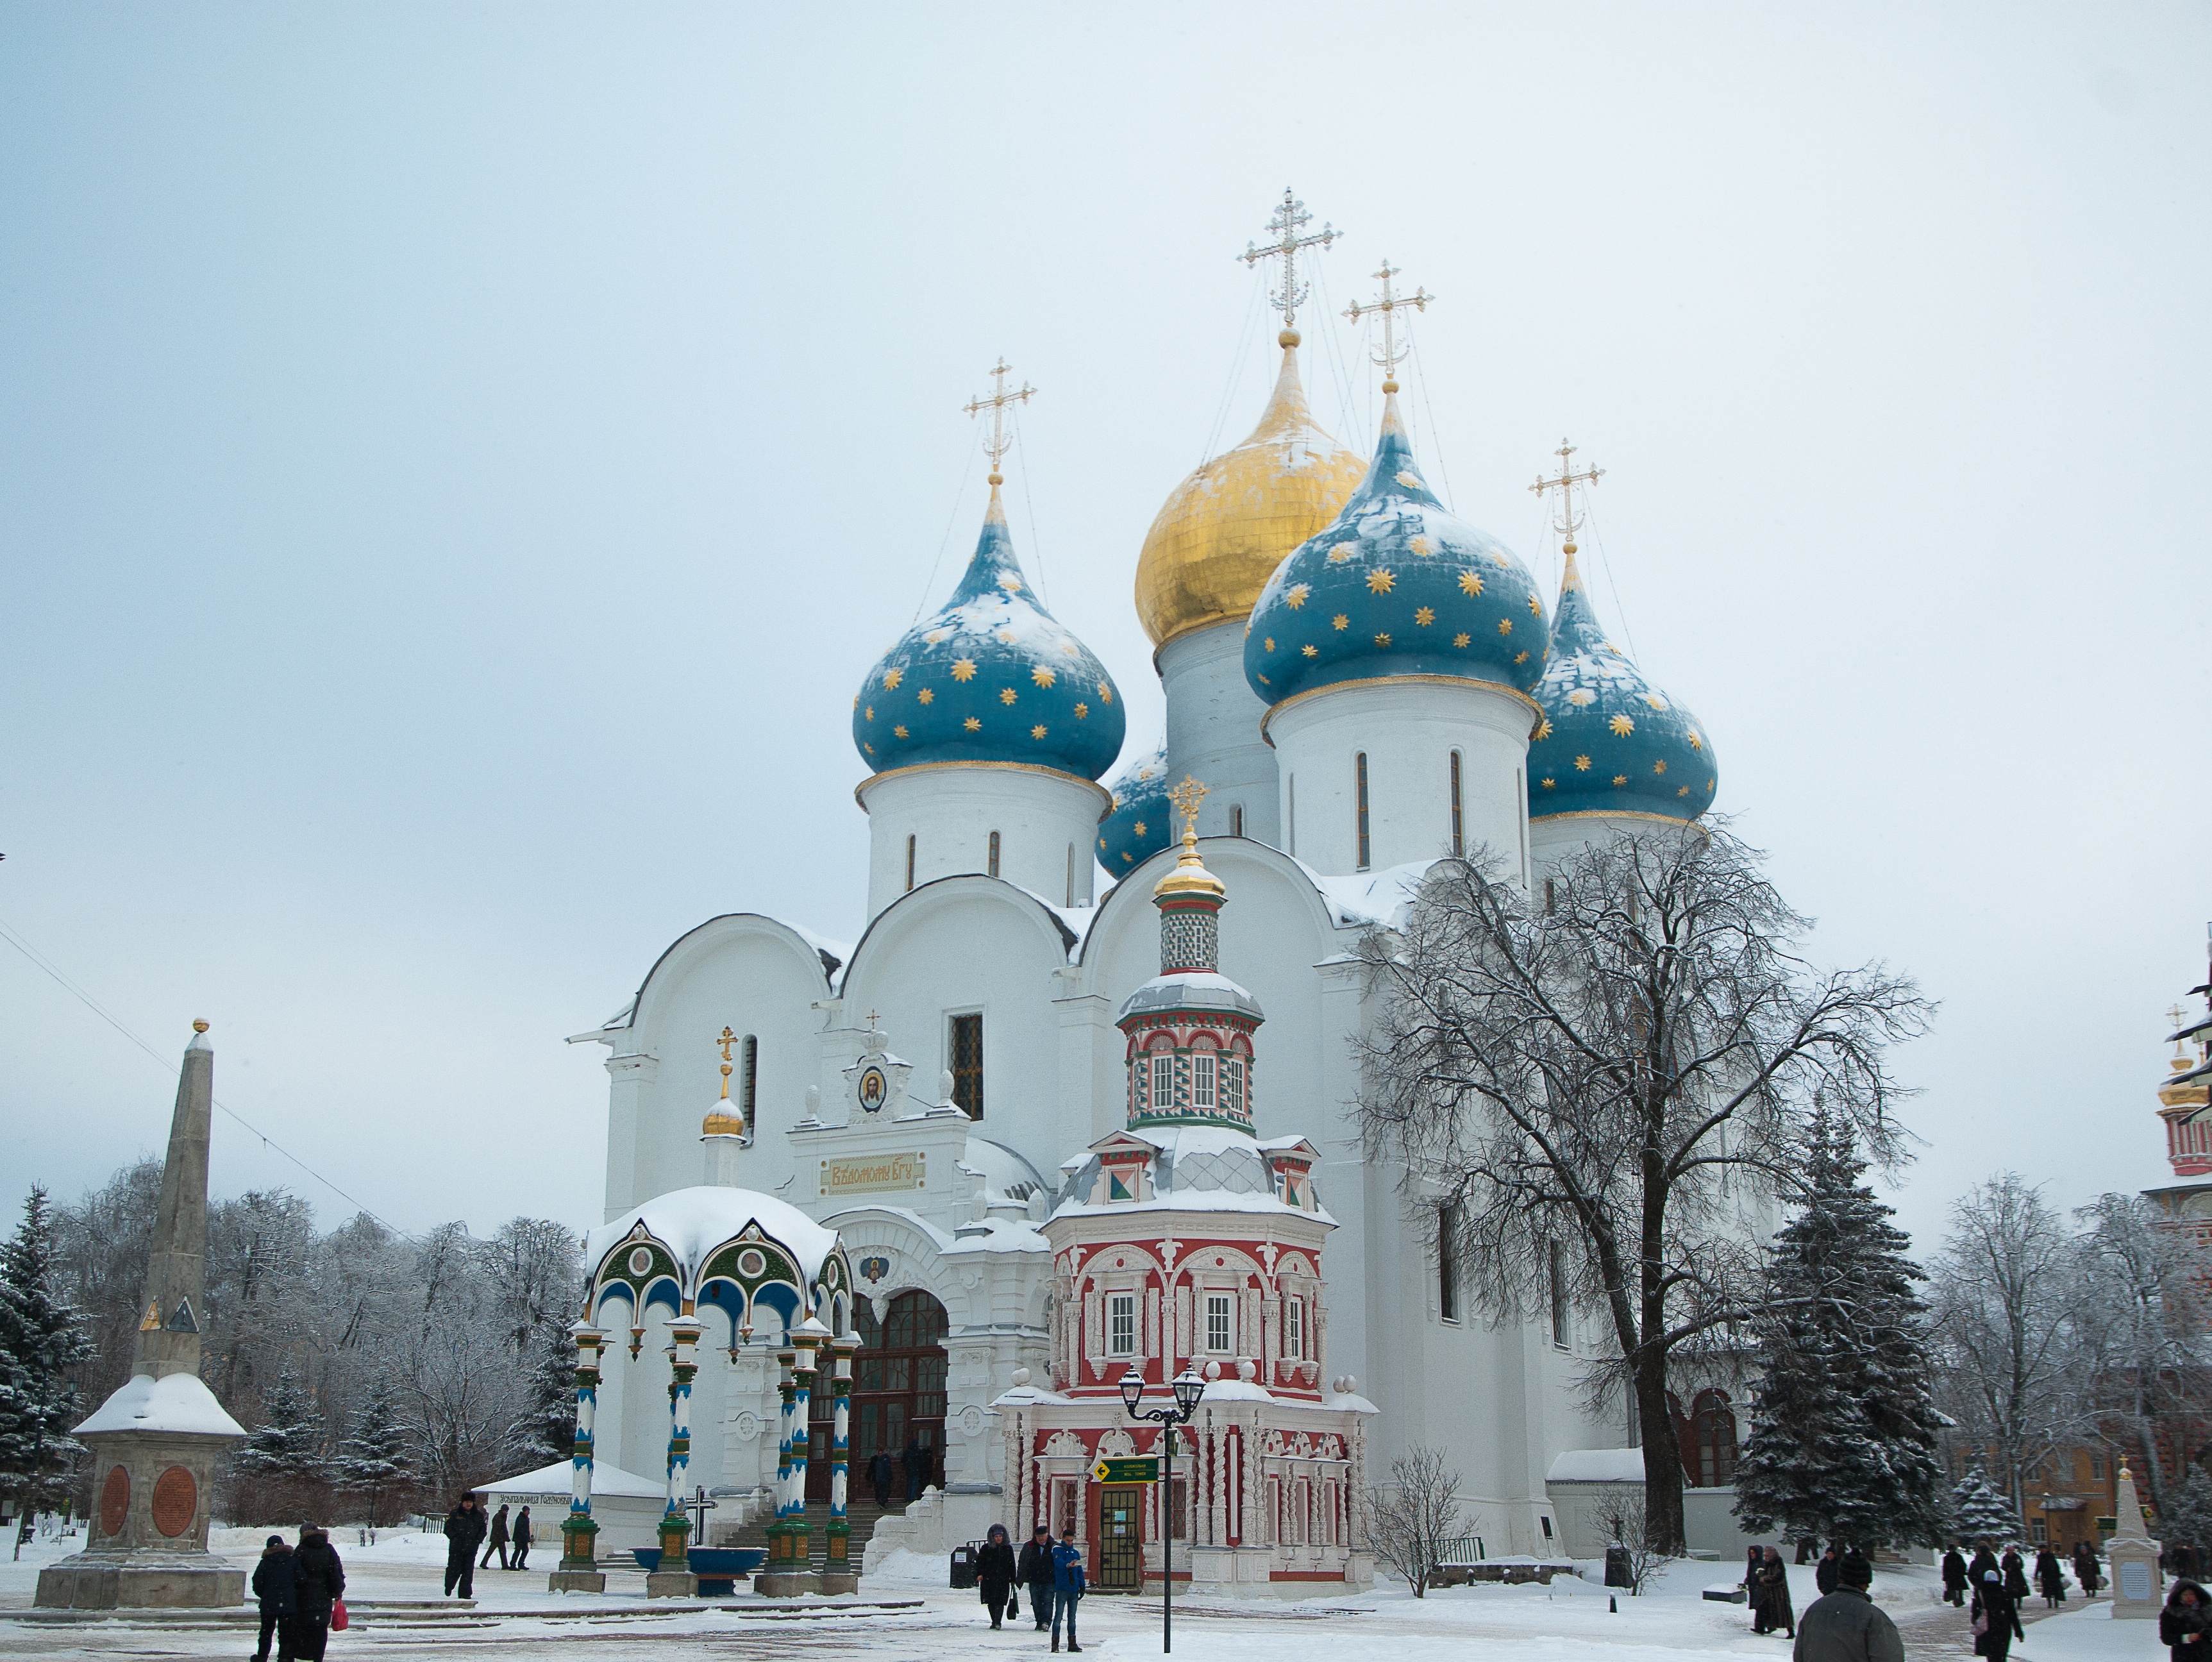
snow, winter, building, tower, church, cathedral, season, place of worship, monastery, russia, sergiev posad, cupolas, othodoxe